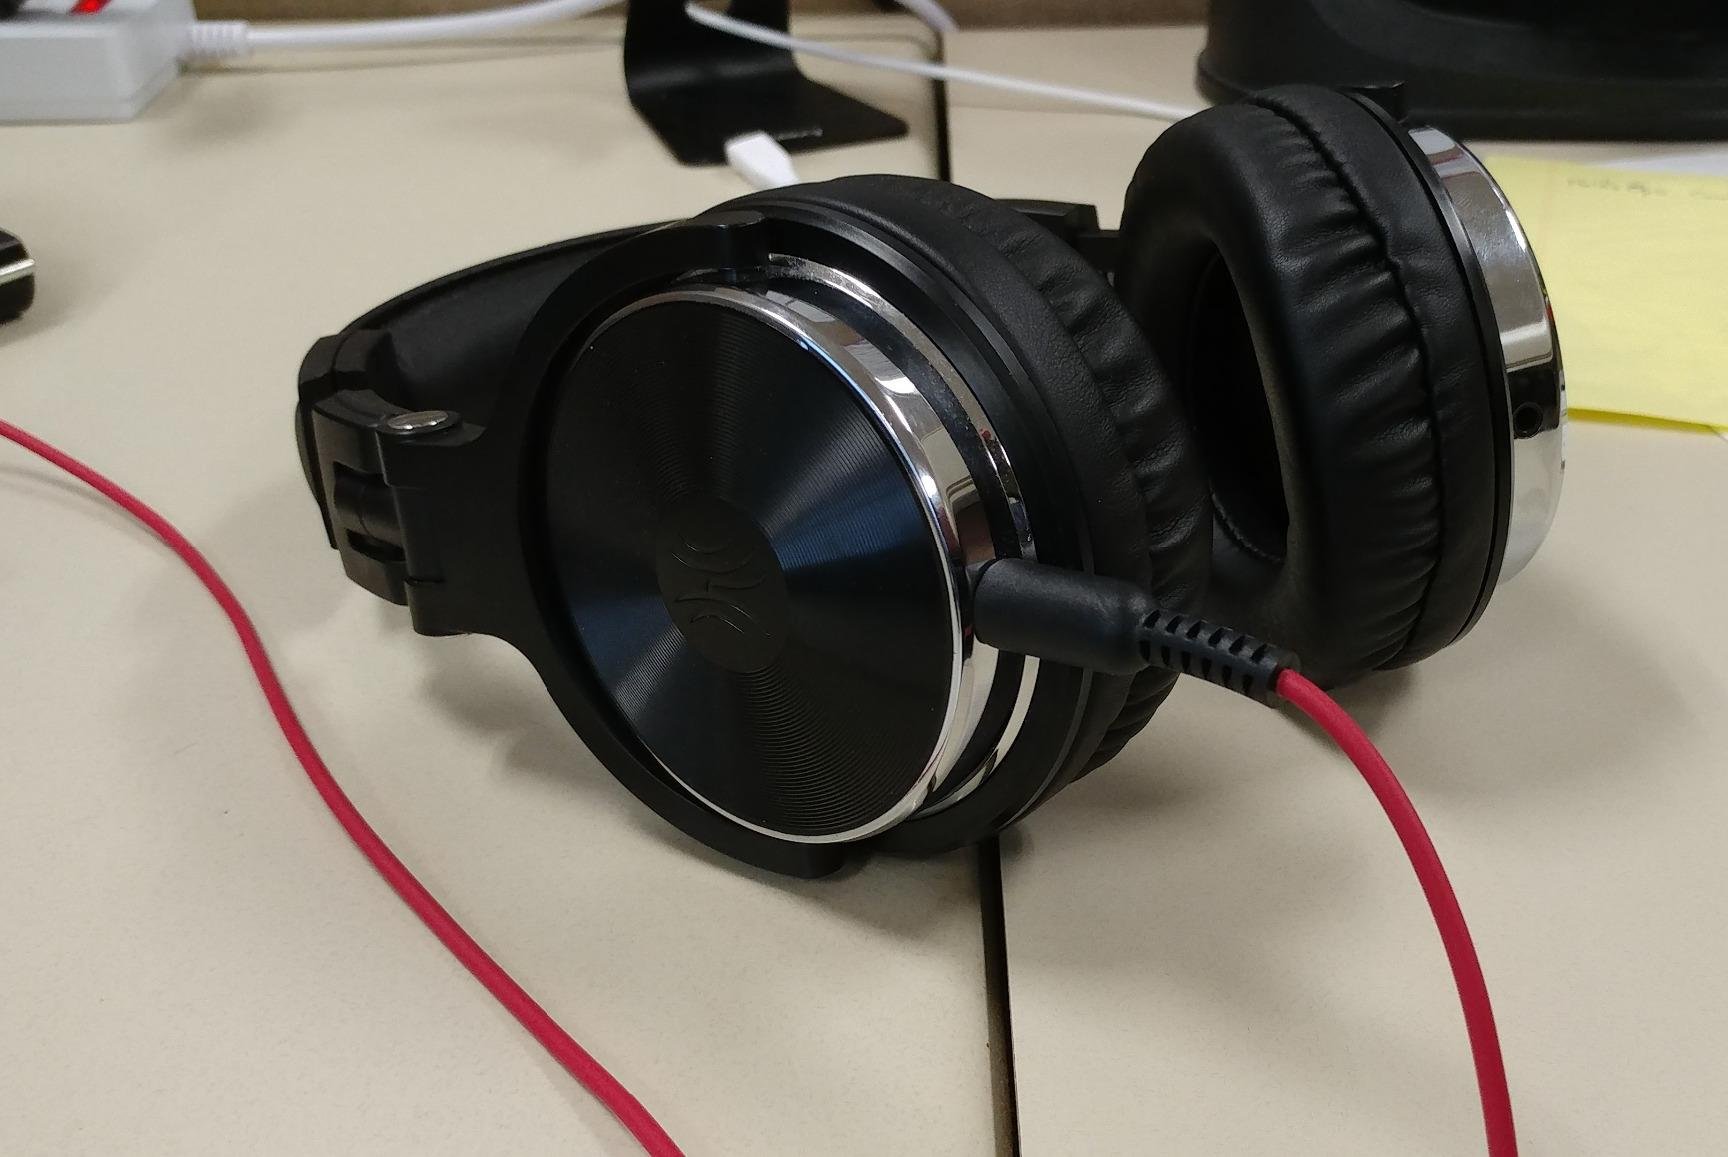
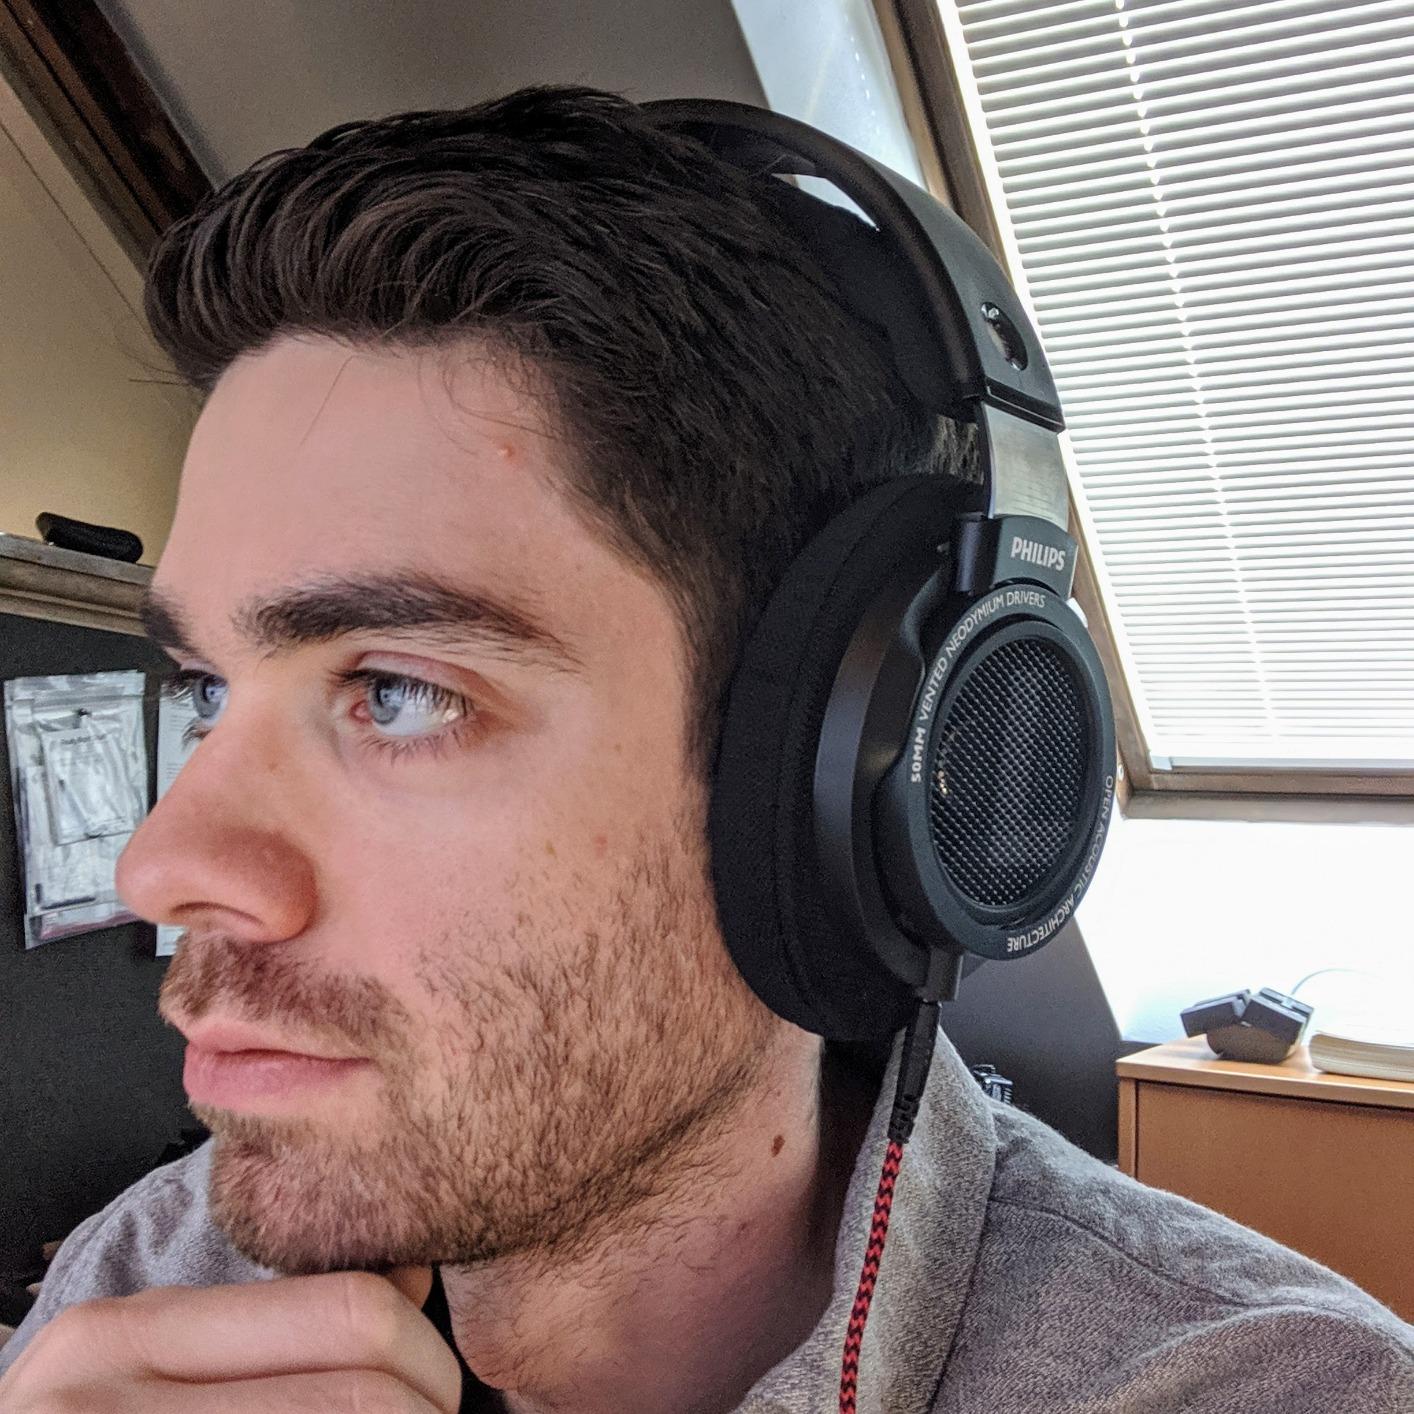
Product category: headphones
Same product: no